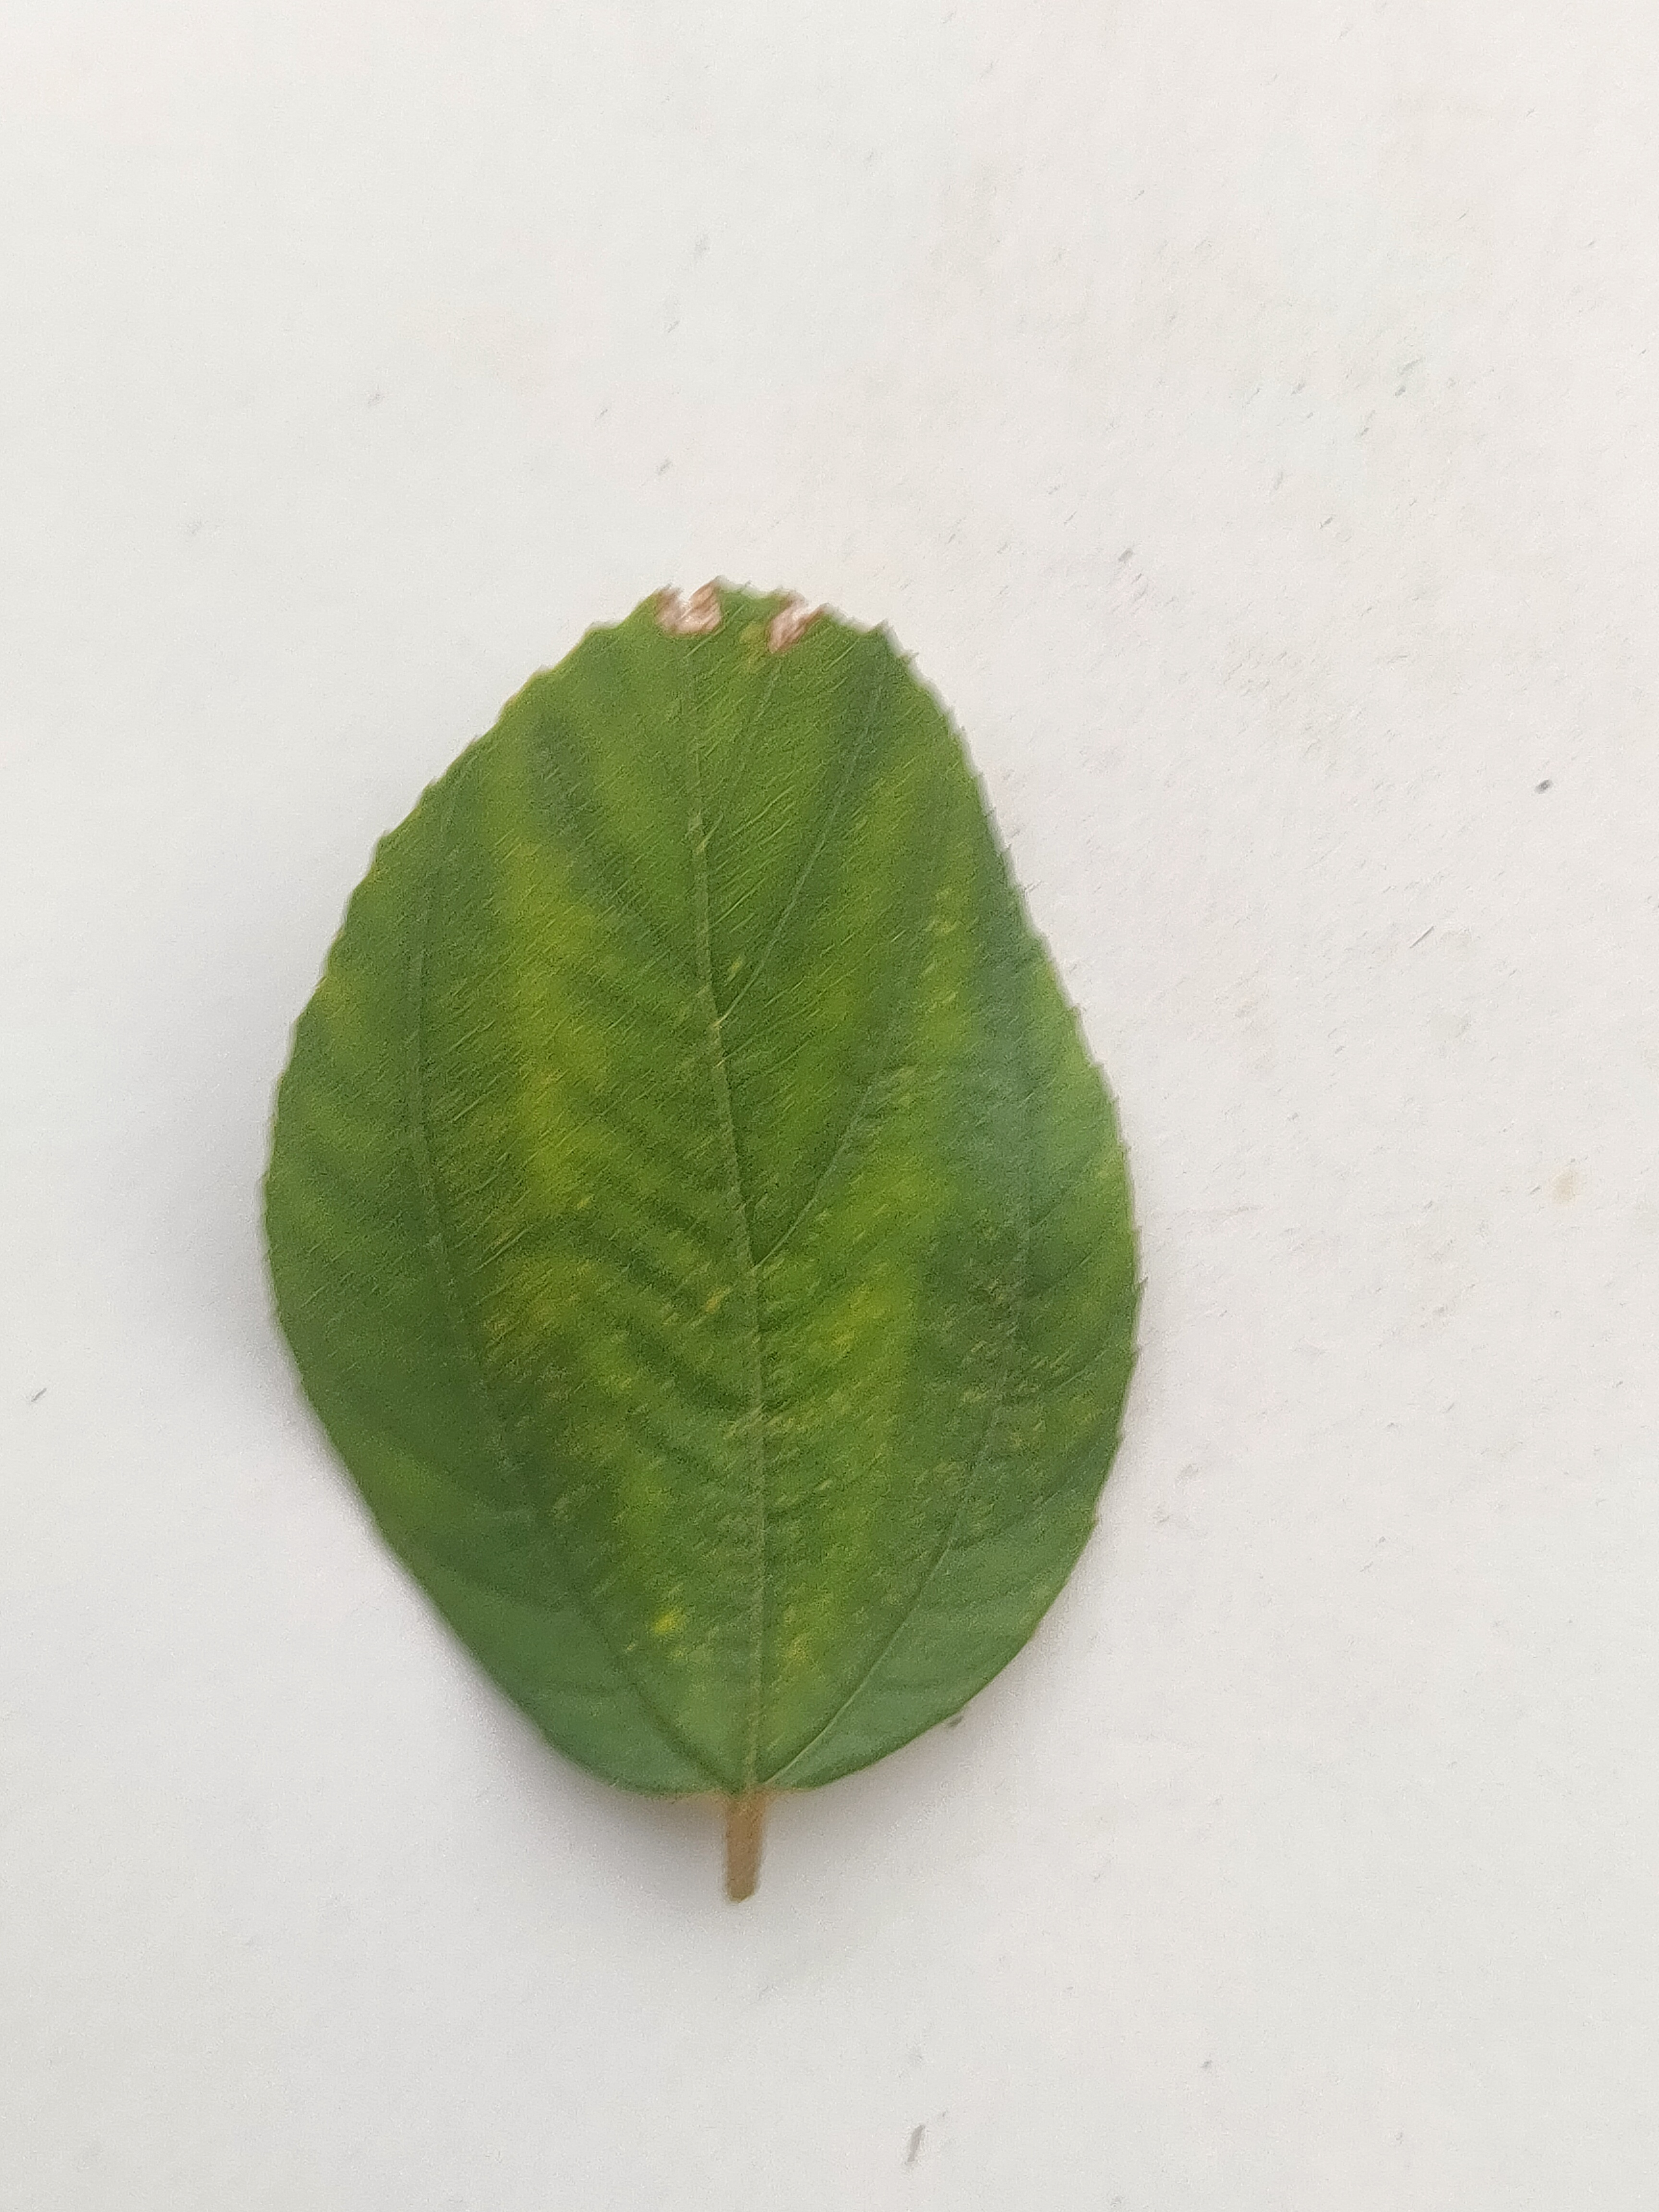
Leaf variety: Plum